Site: brandenburg
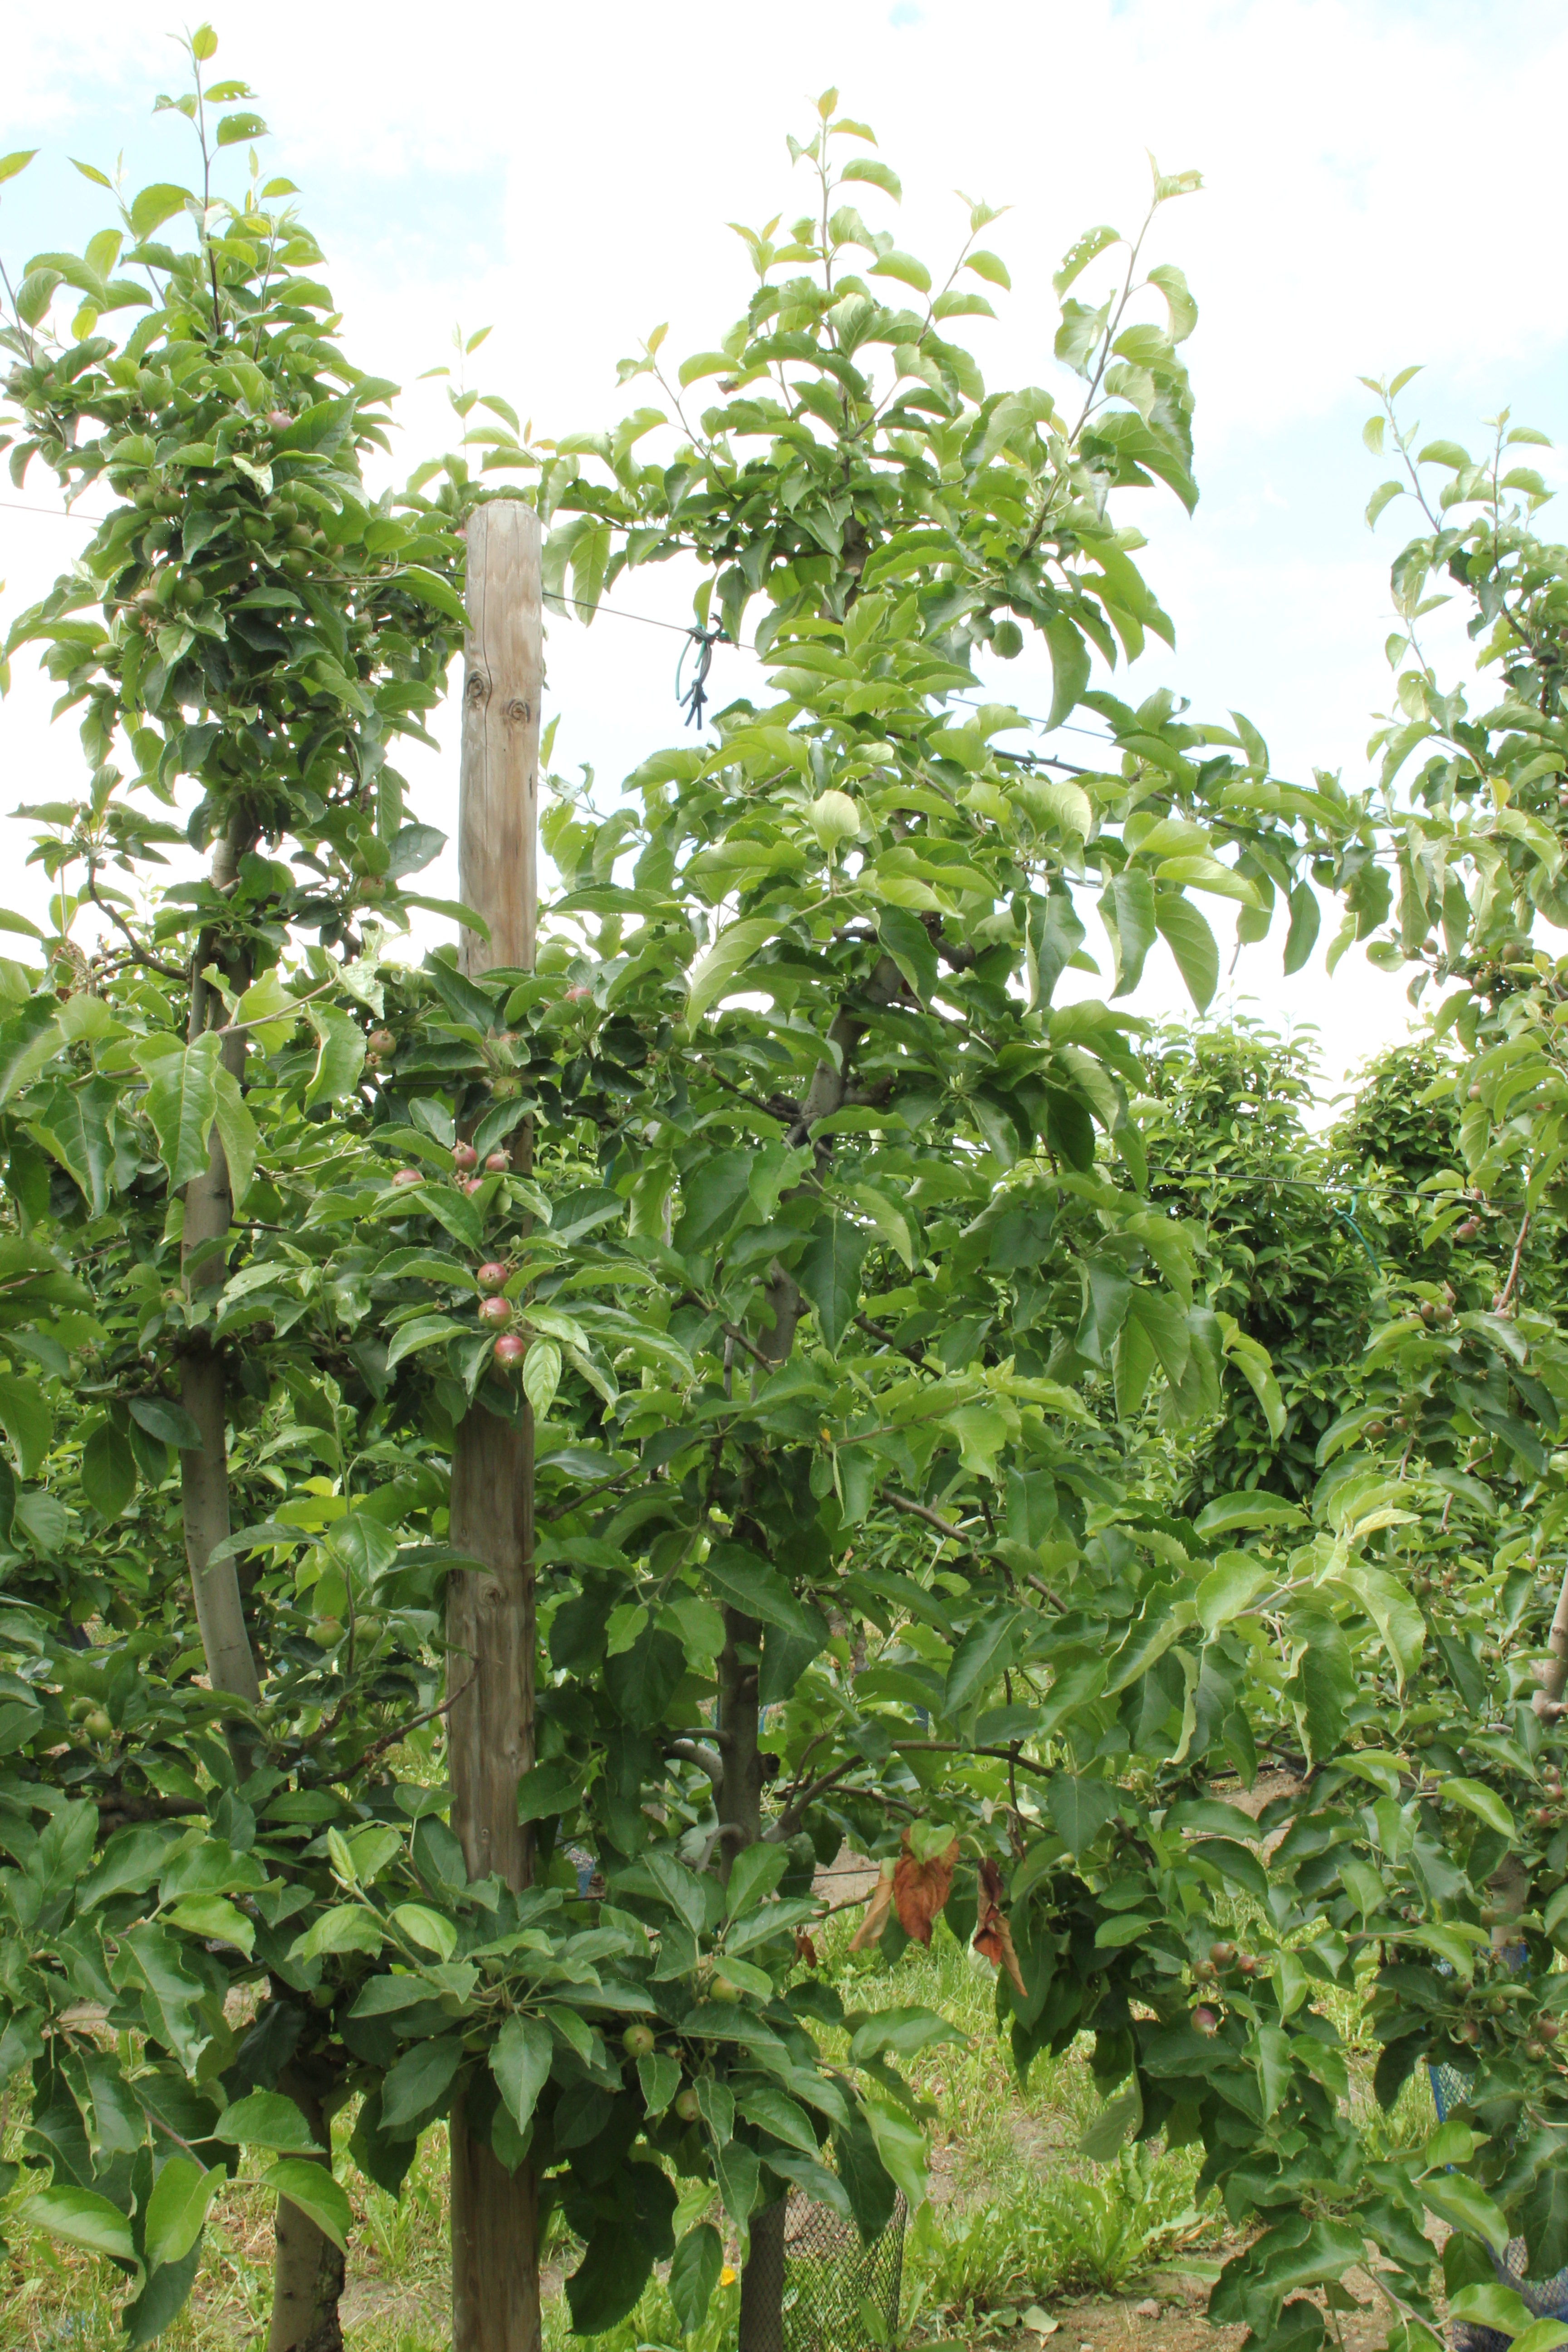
Growth stage (BBCH 72): Development of fruit